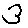
Label: 3